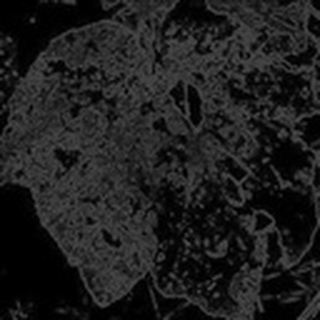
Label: cotton_powdery_mildew